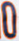
Number: 0